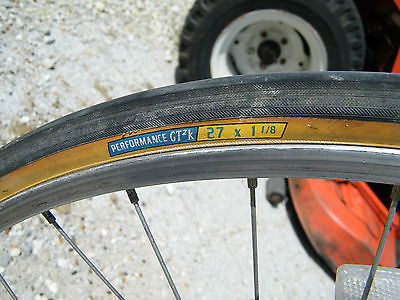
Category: bicycle